Digger (2020 film)

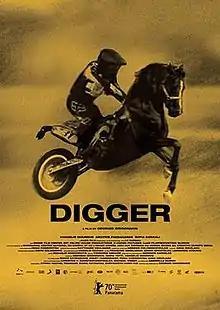
Official film poster

Digger is a 2020 Greek drama film directed by Greek director and screenwriter Georgis Grigorakis. It had its world premiere screening as part of the Panorama section at the 70th Berlin International Film Festival, where it won the independent jury International Confederation of Art Cinemas "Art Cinema" Award for Panorama 2020.